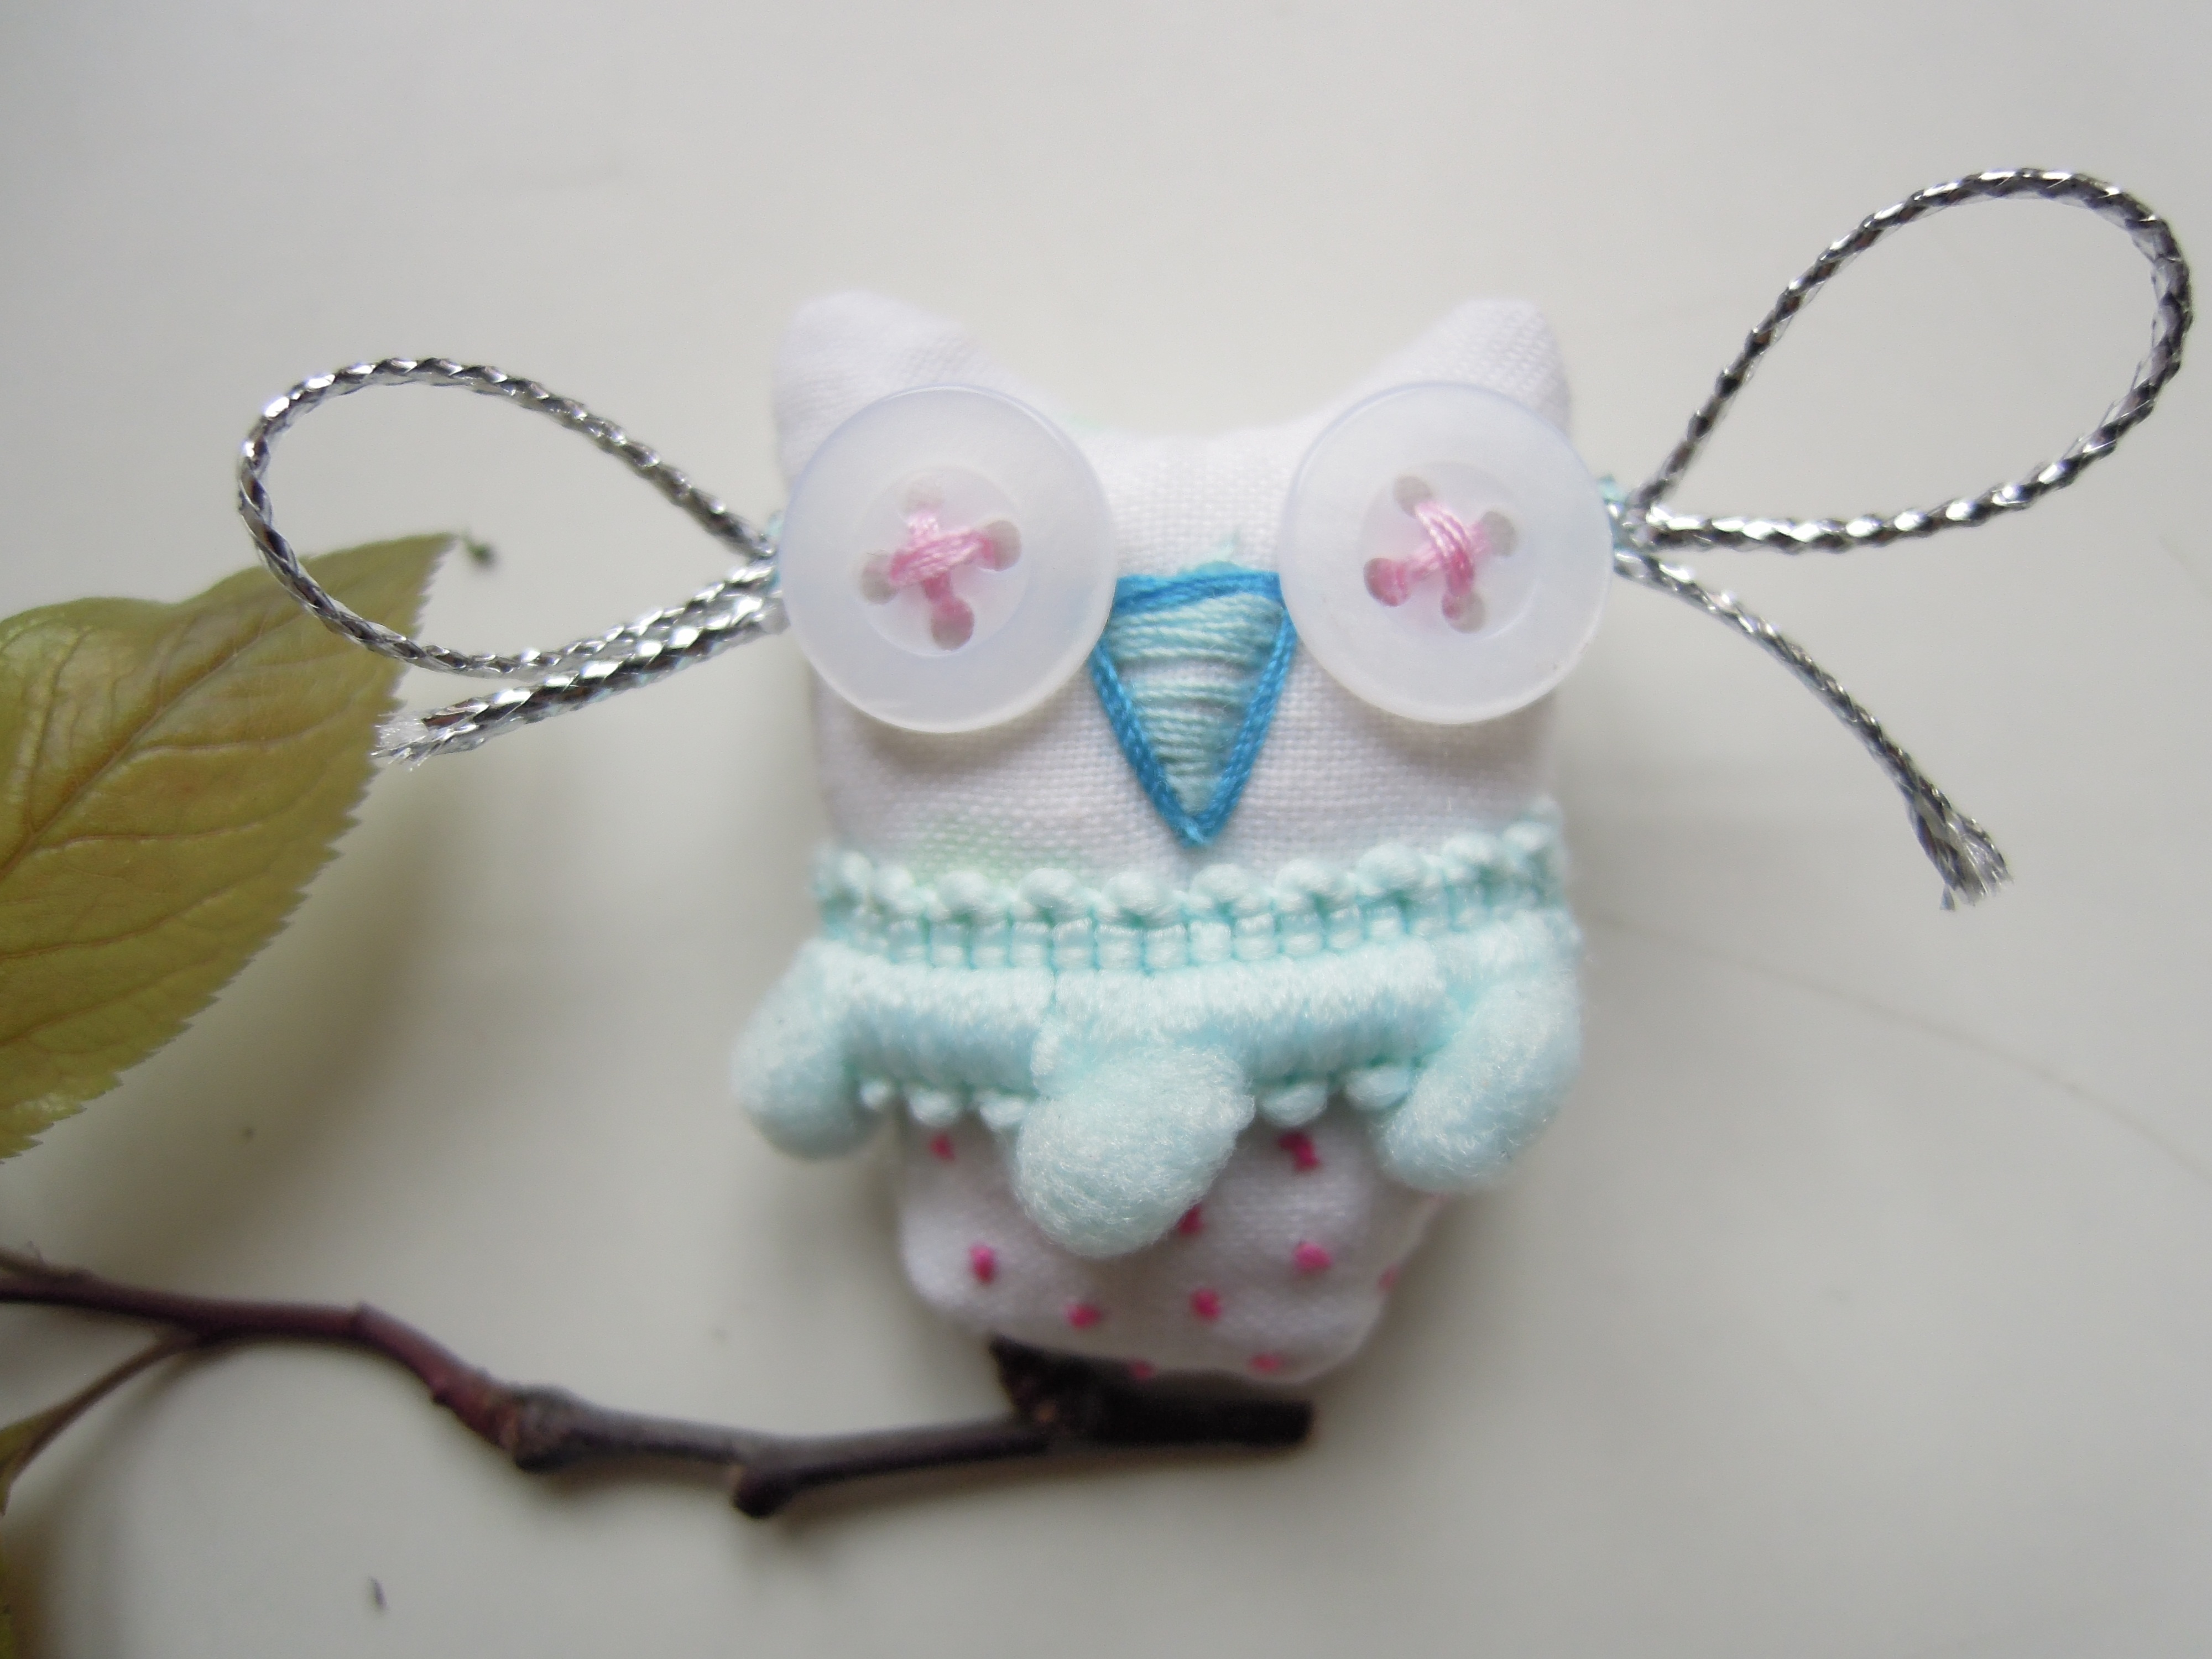
flower, pink, toy, owl, material, fabric, miniature, sewing, crochet, textile, art, crafts, buttons, brooch, stuffed toy, fashion accessory